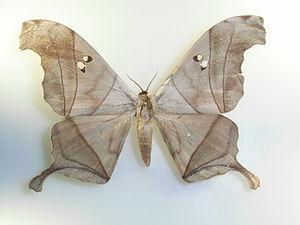
Les Arsenurinae sont une sous-famille de lépidoptères appartenant à la famille des Saturniidae.